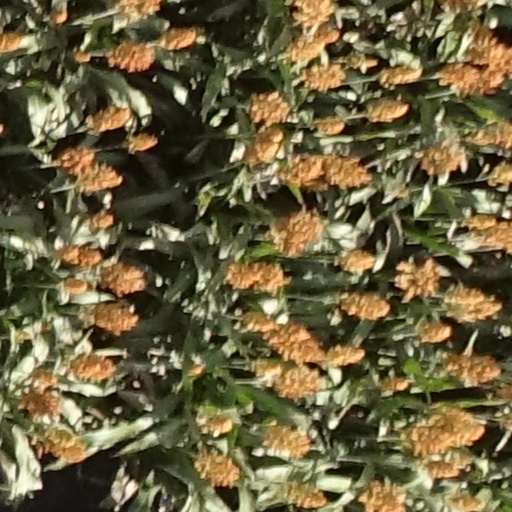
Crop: sorghum